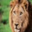
Label: lion